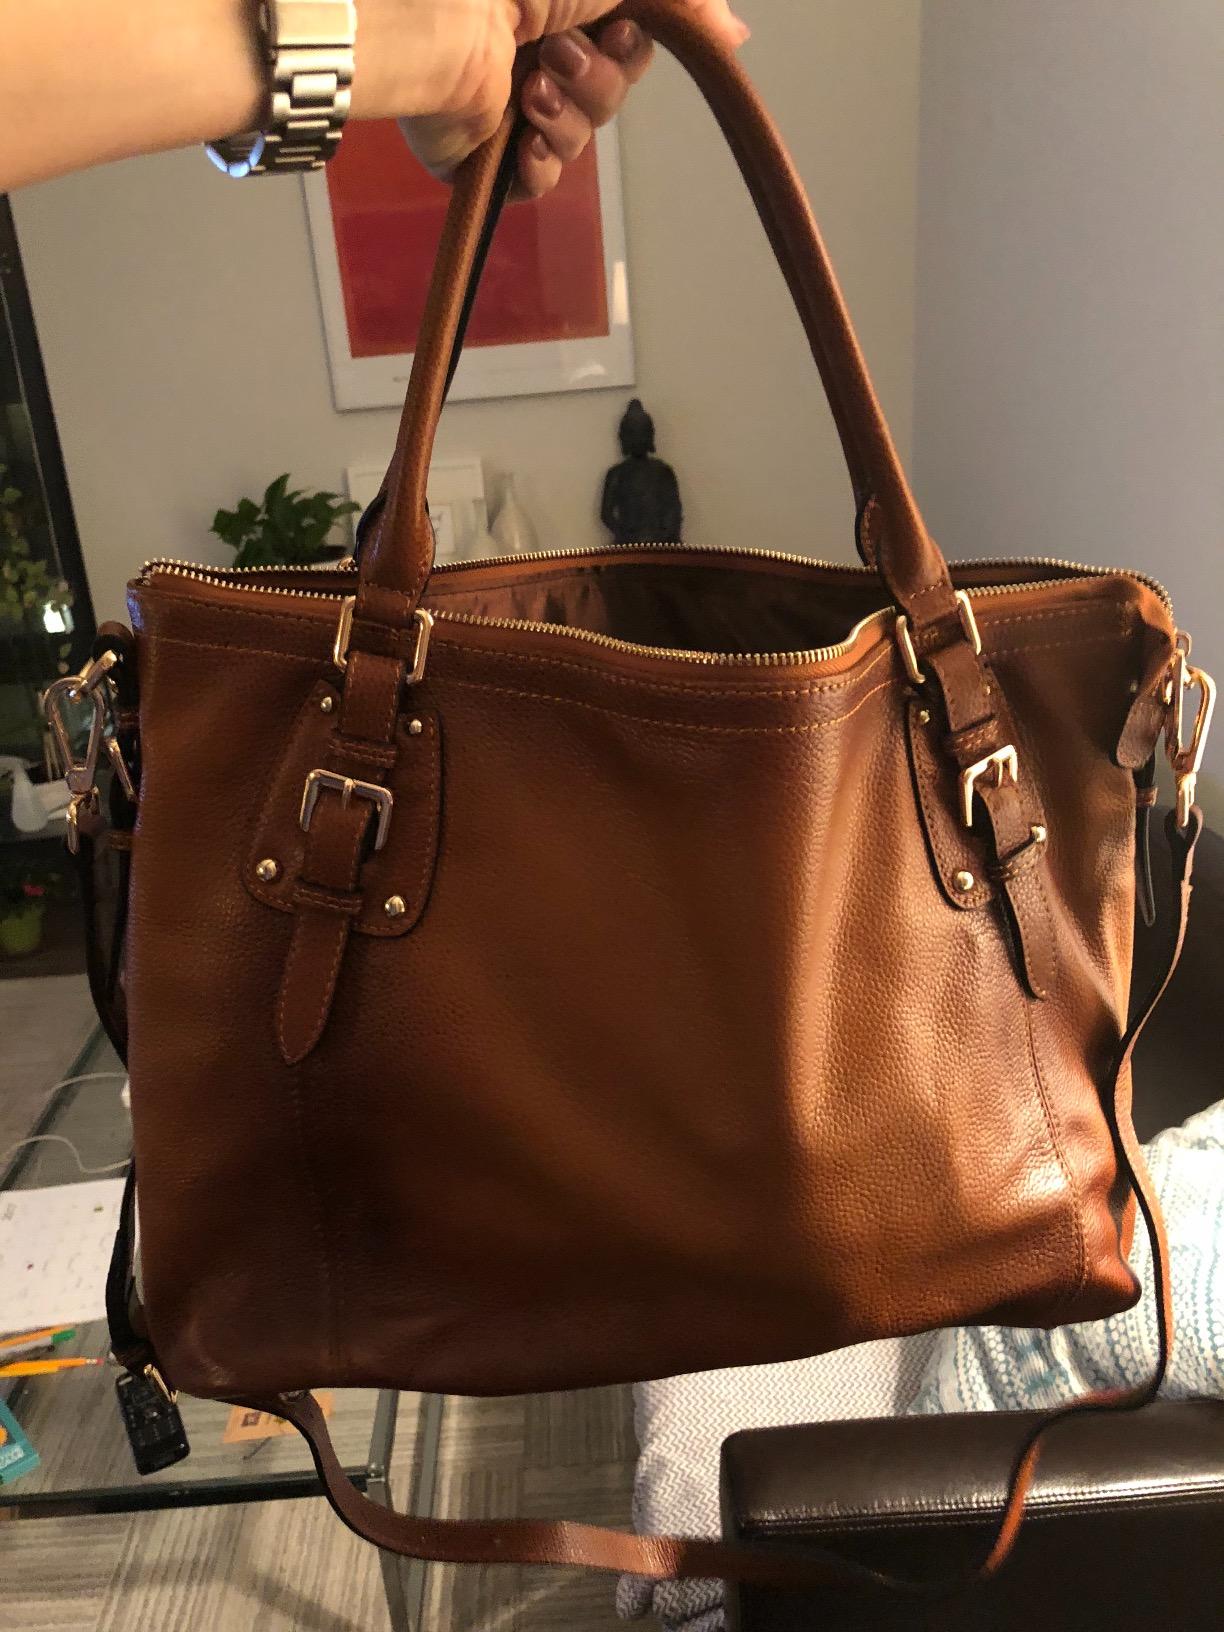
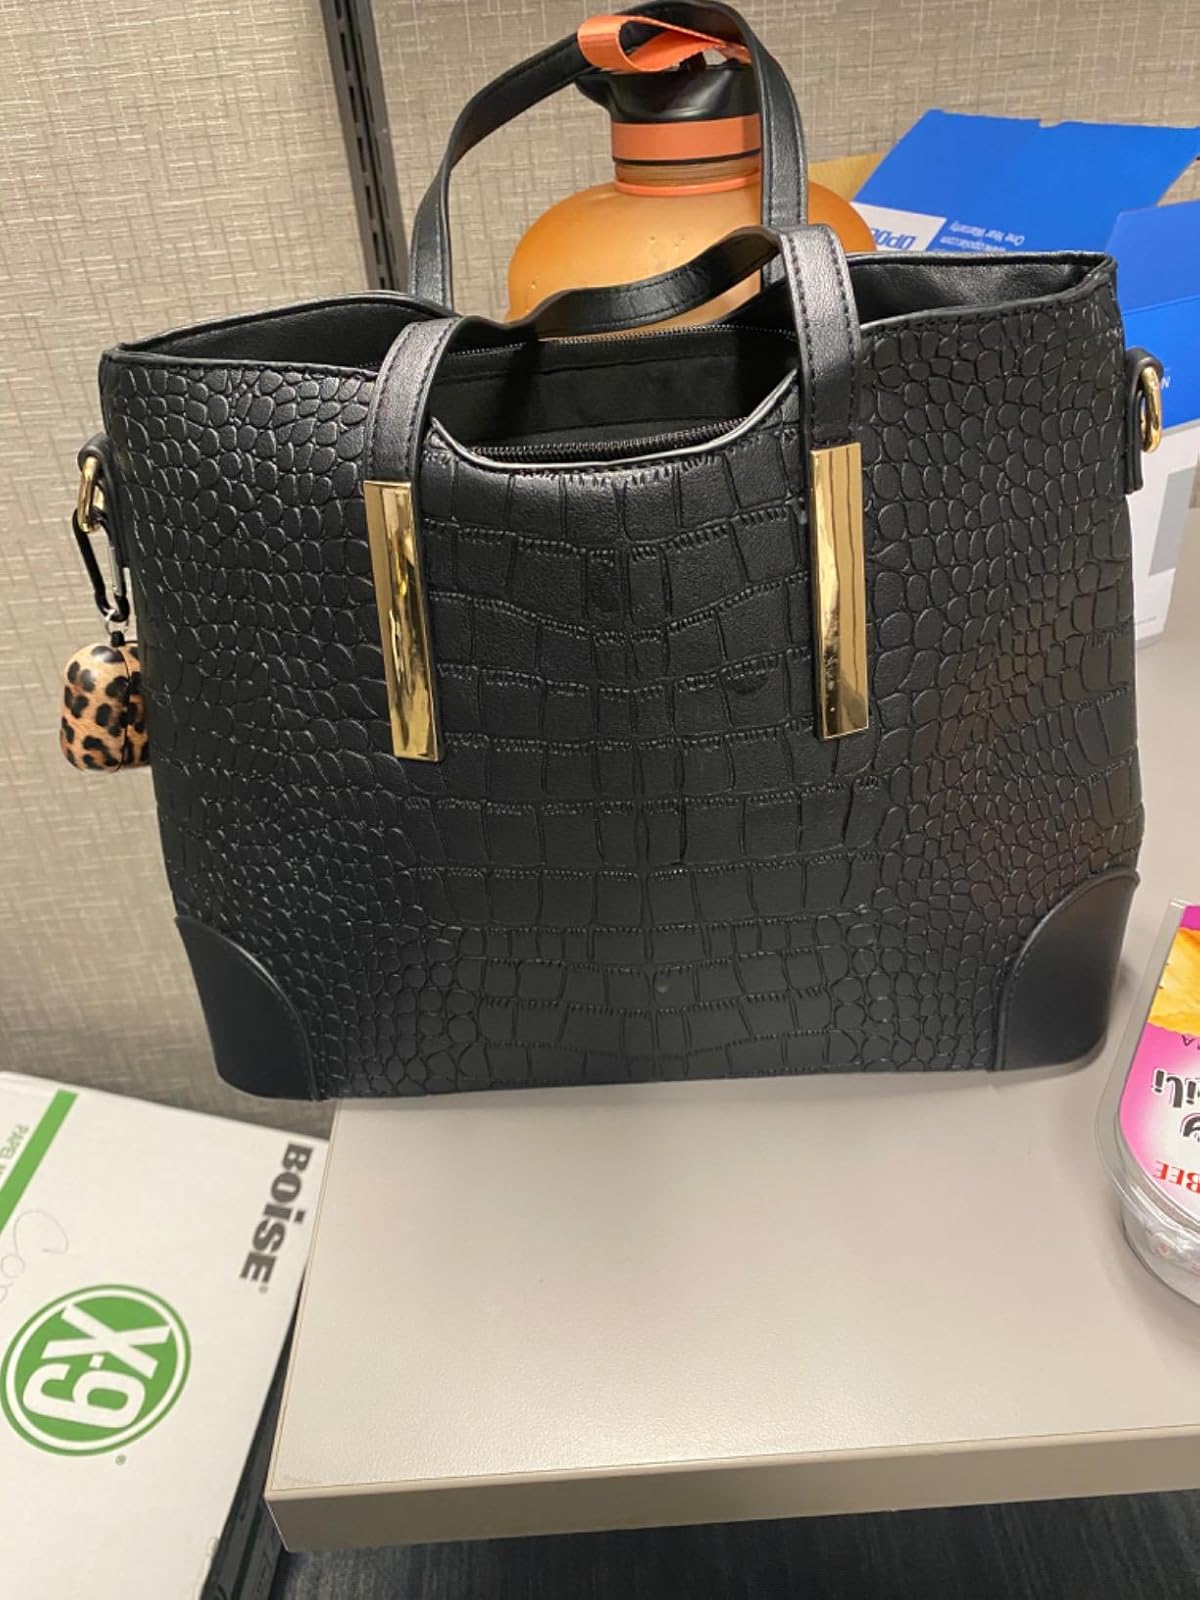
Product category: accessories_handbag
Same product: no